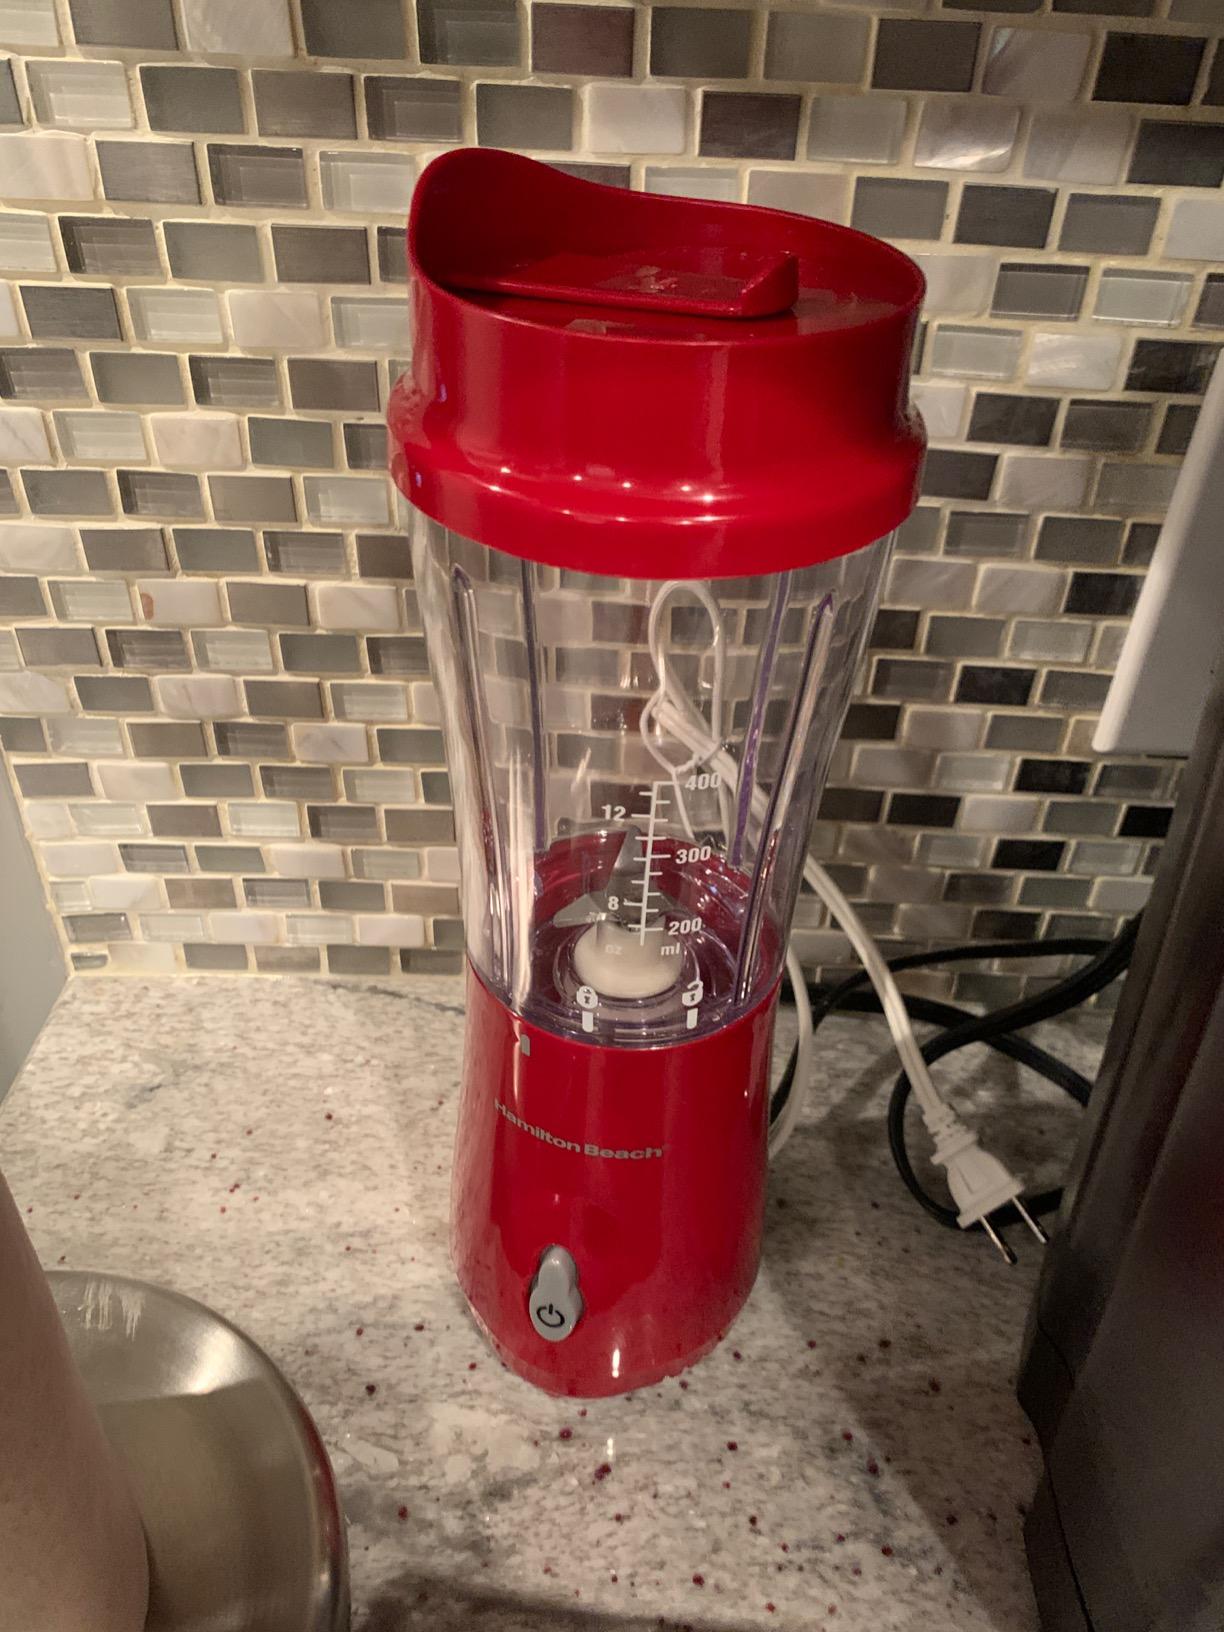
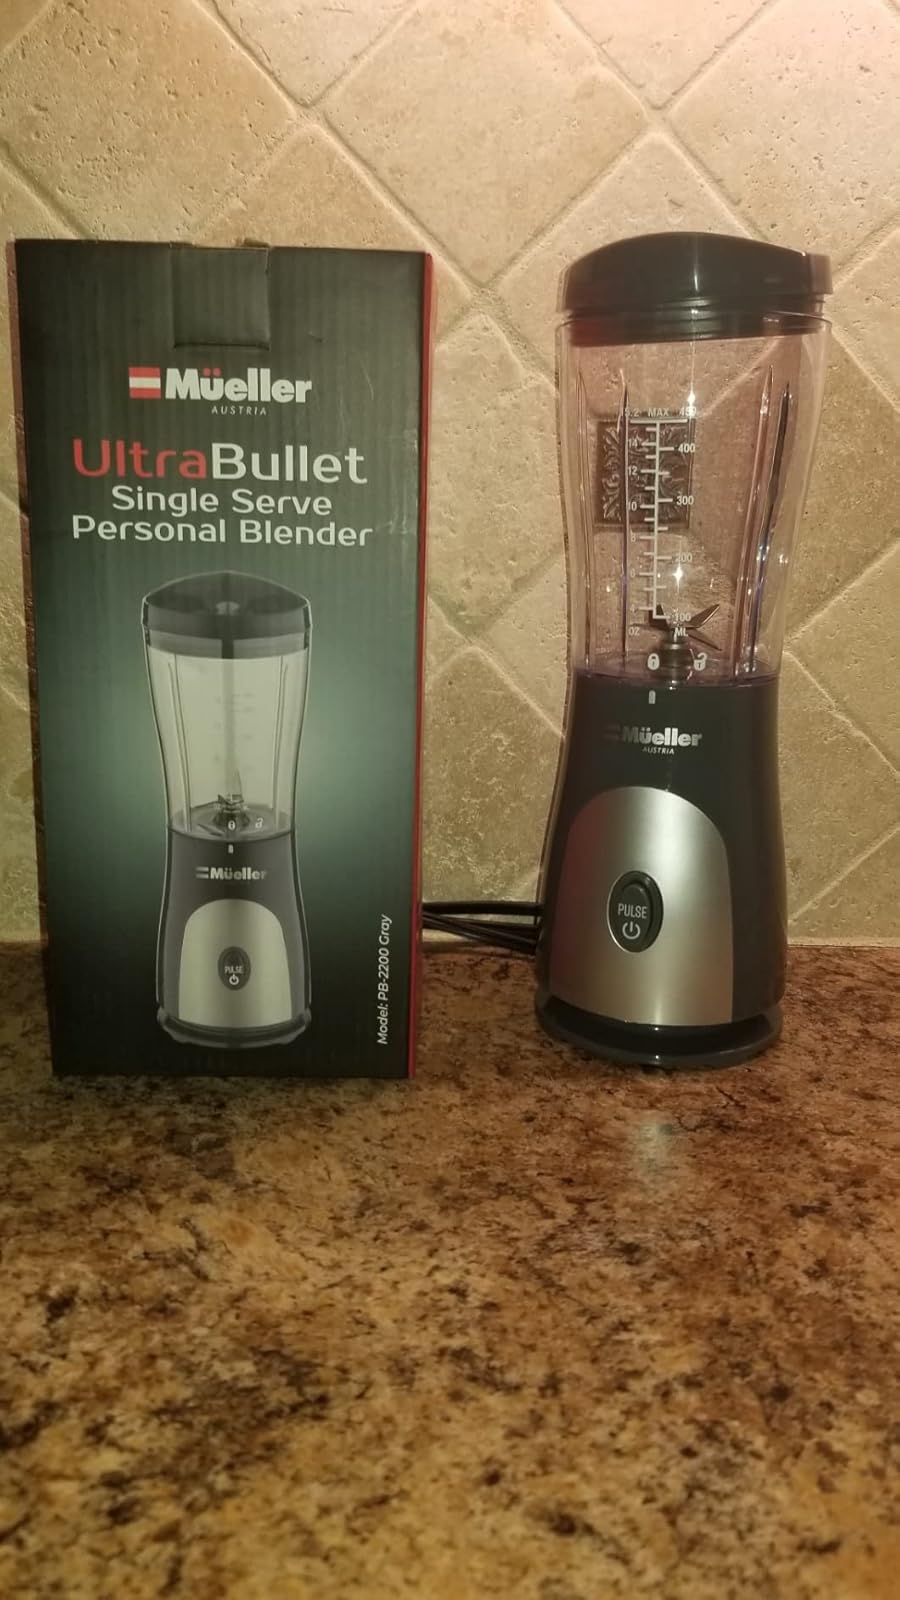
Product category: items_blender
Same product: no